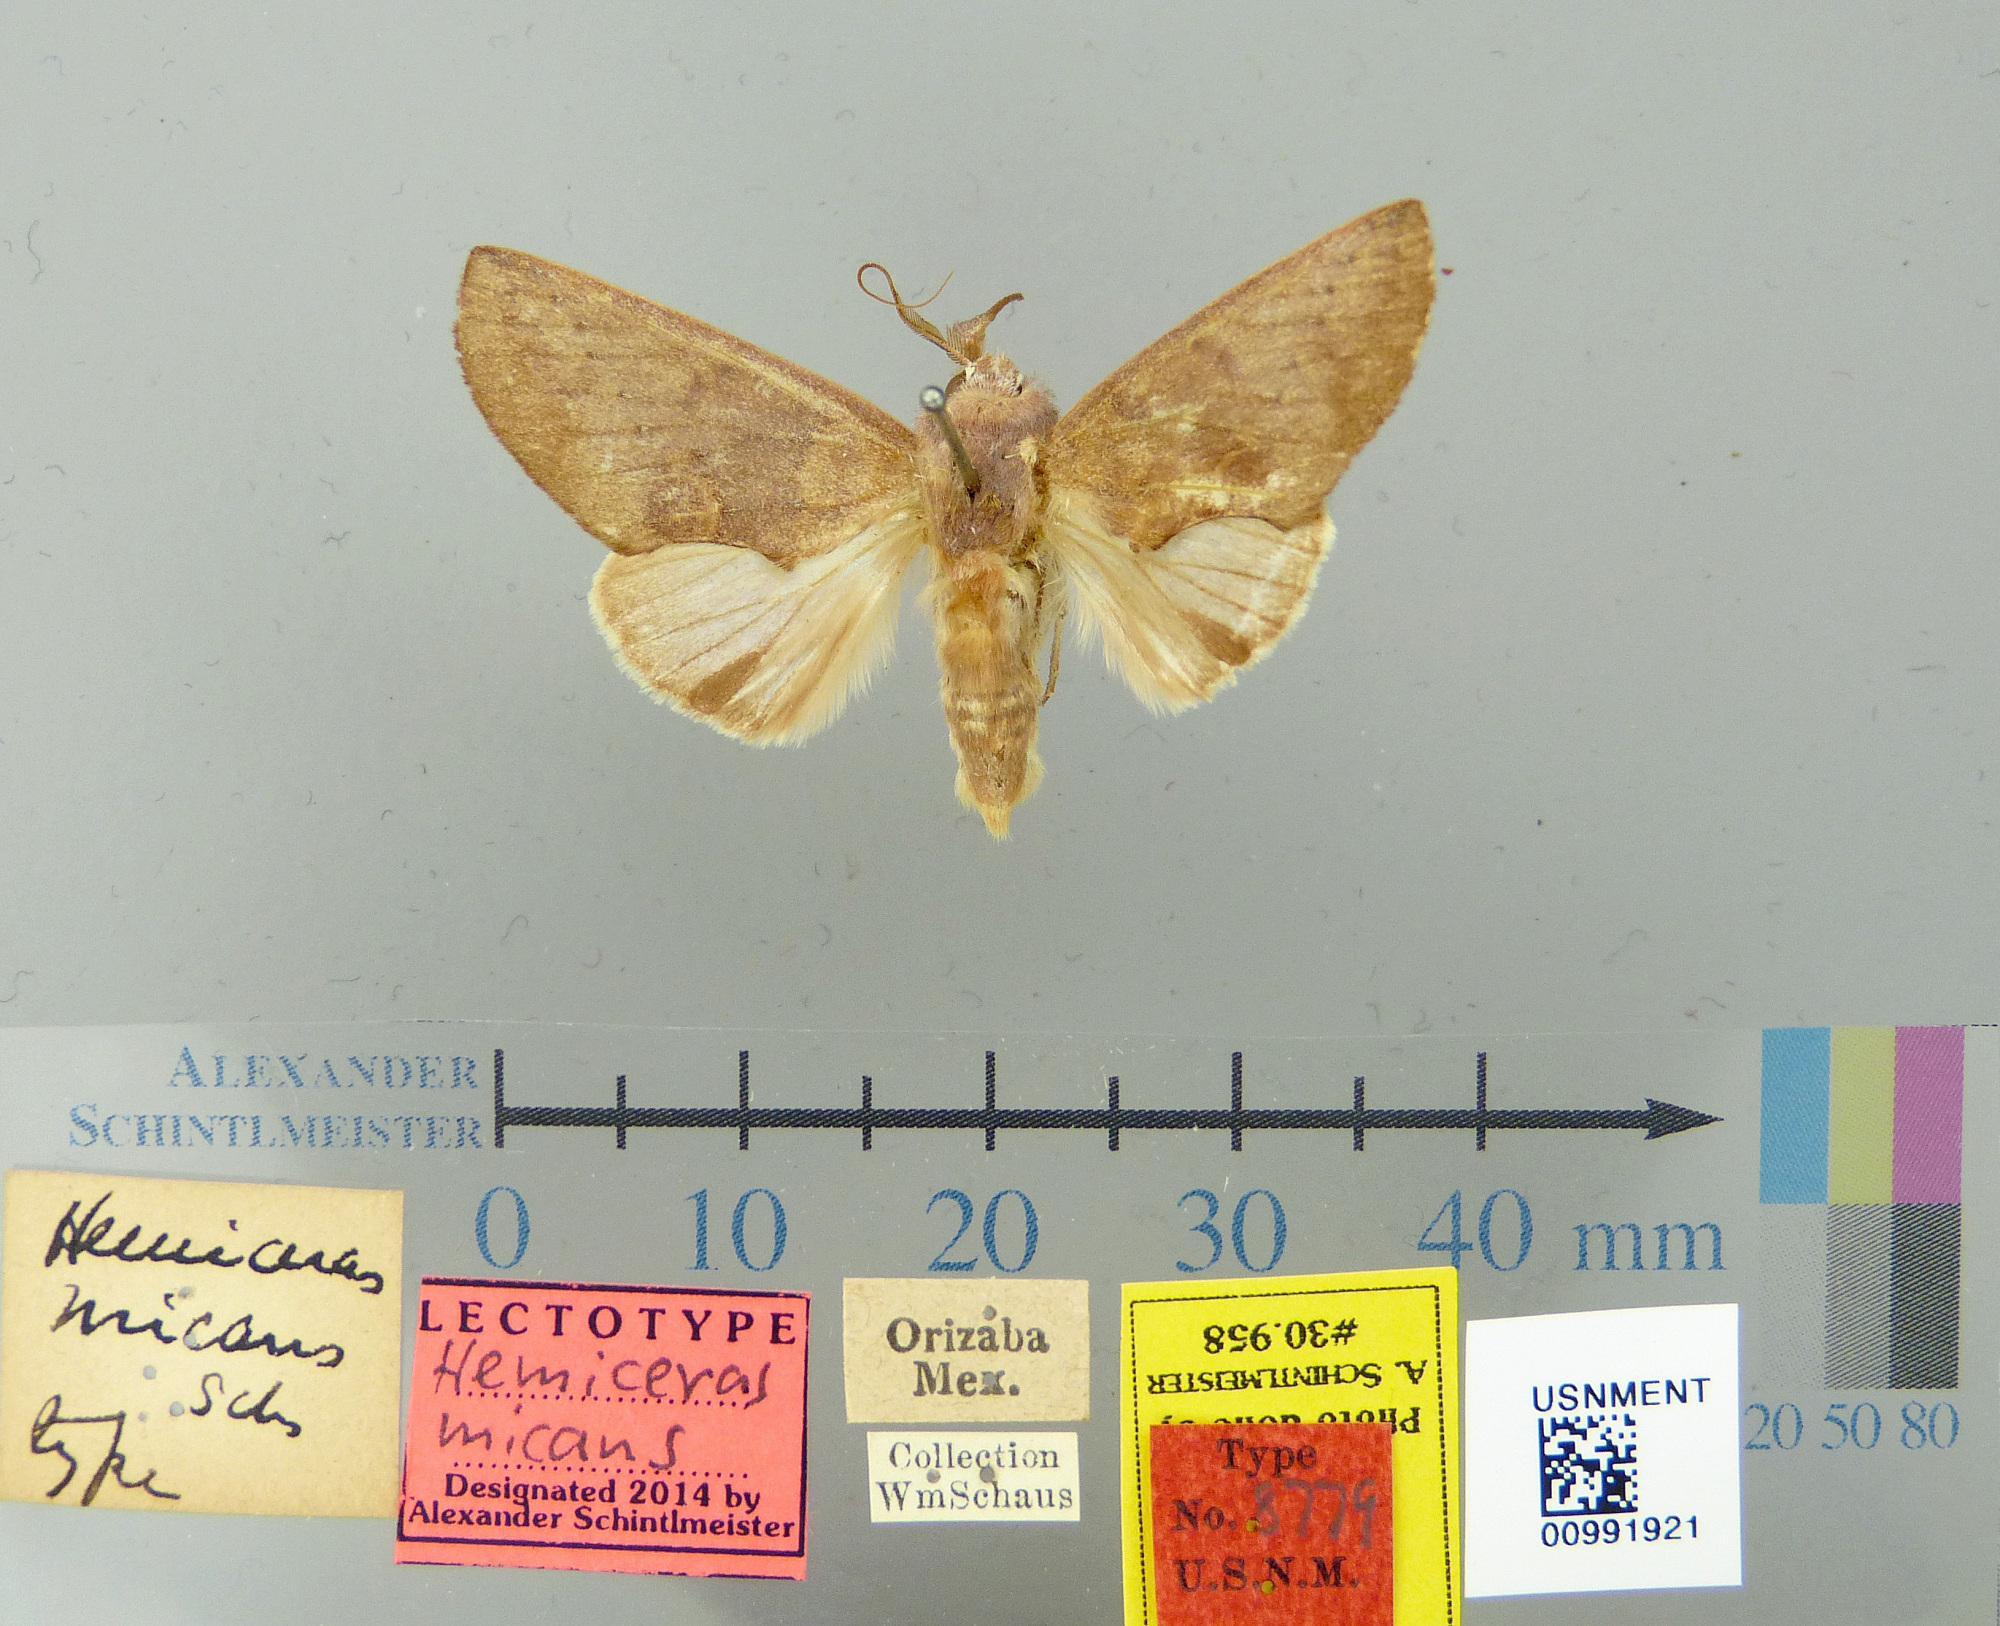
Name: Hemiceras micans
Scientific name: Hemiceras micans Schaus, 1906
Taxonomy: Animalia, Arthropoda, Insecta, Lepidoptera, Notodontidae
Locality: Orizaba, Veracruz-Llave, Mexico
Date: [Not Stated]